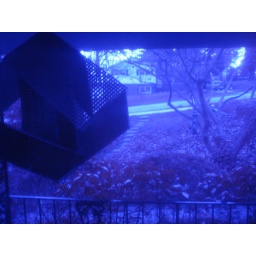
Through the blue part of 3D glasses I got in a magazine.